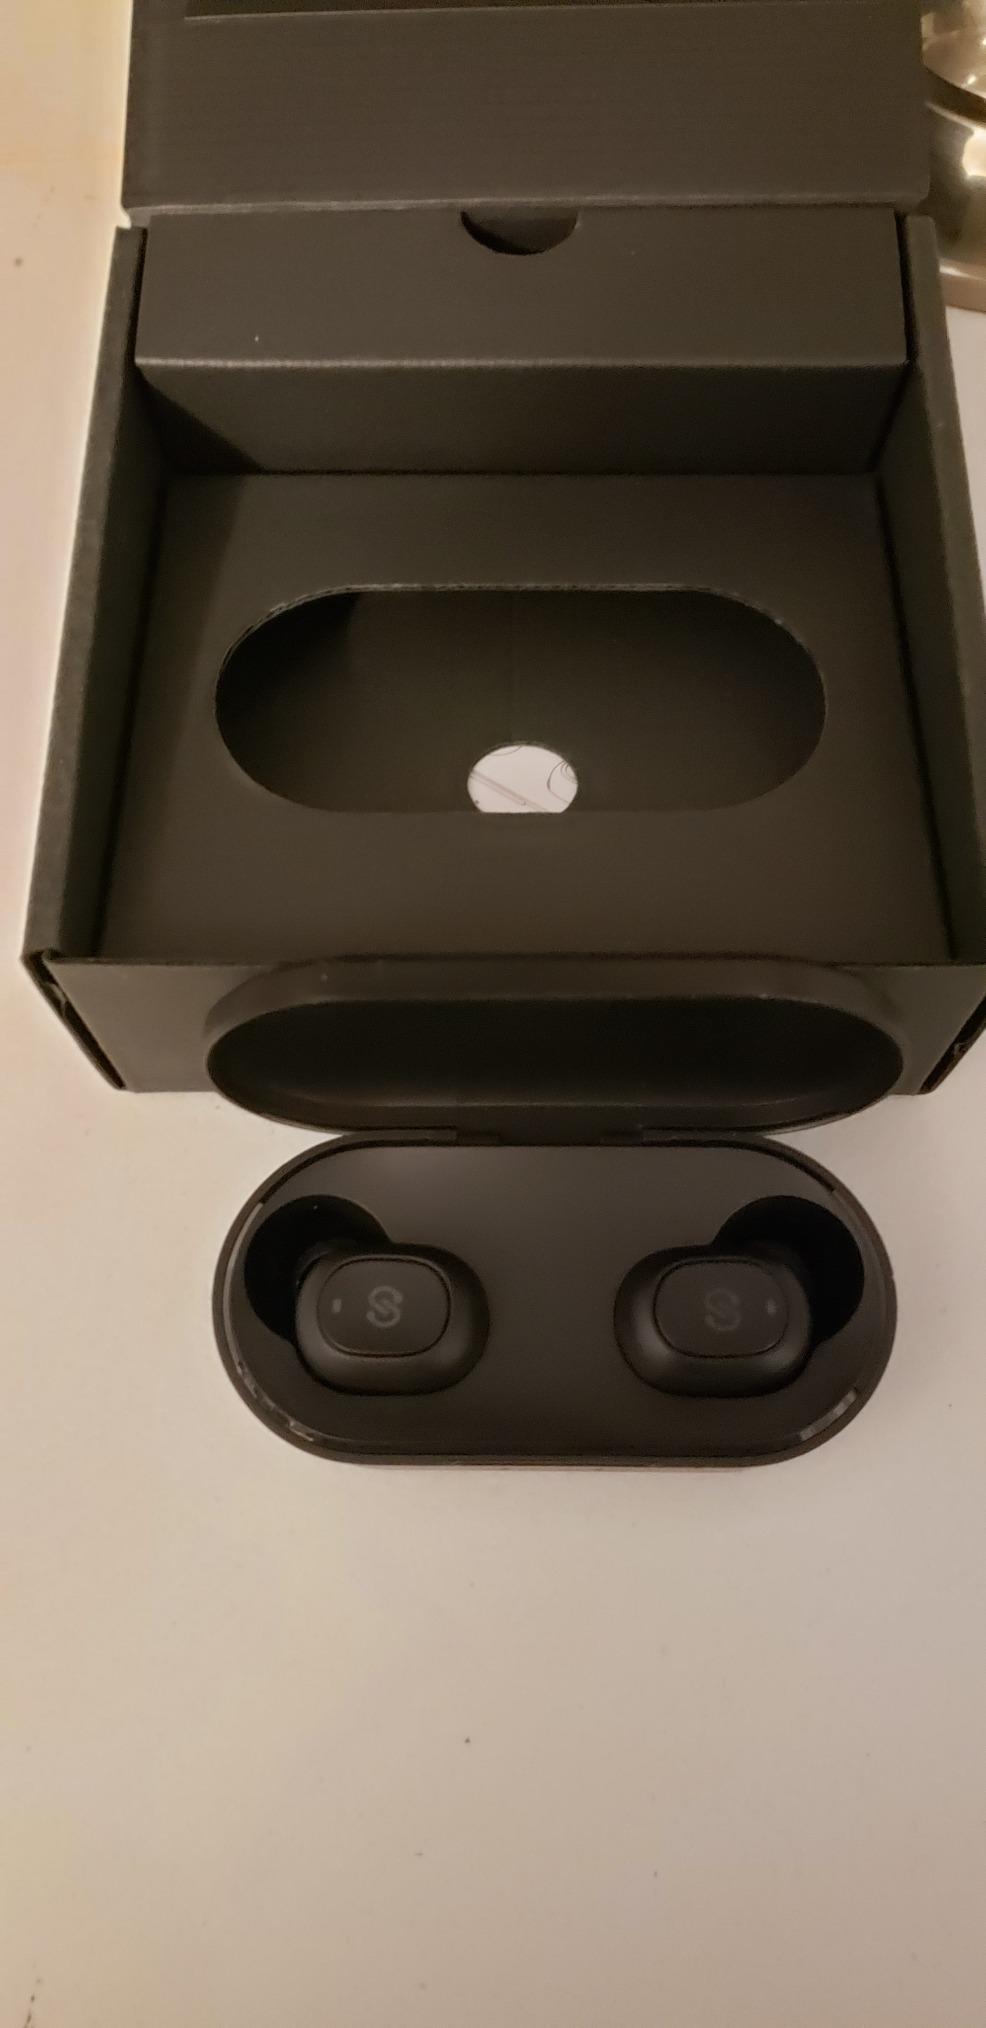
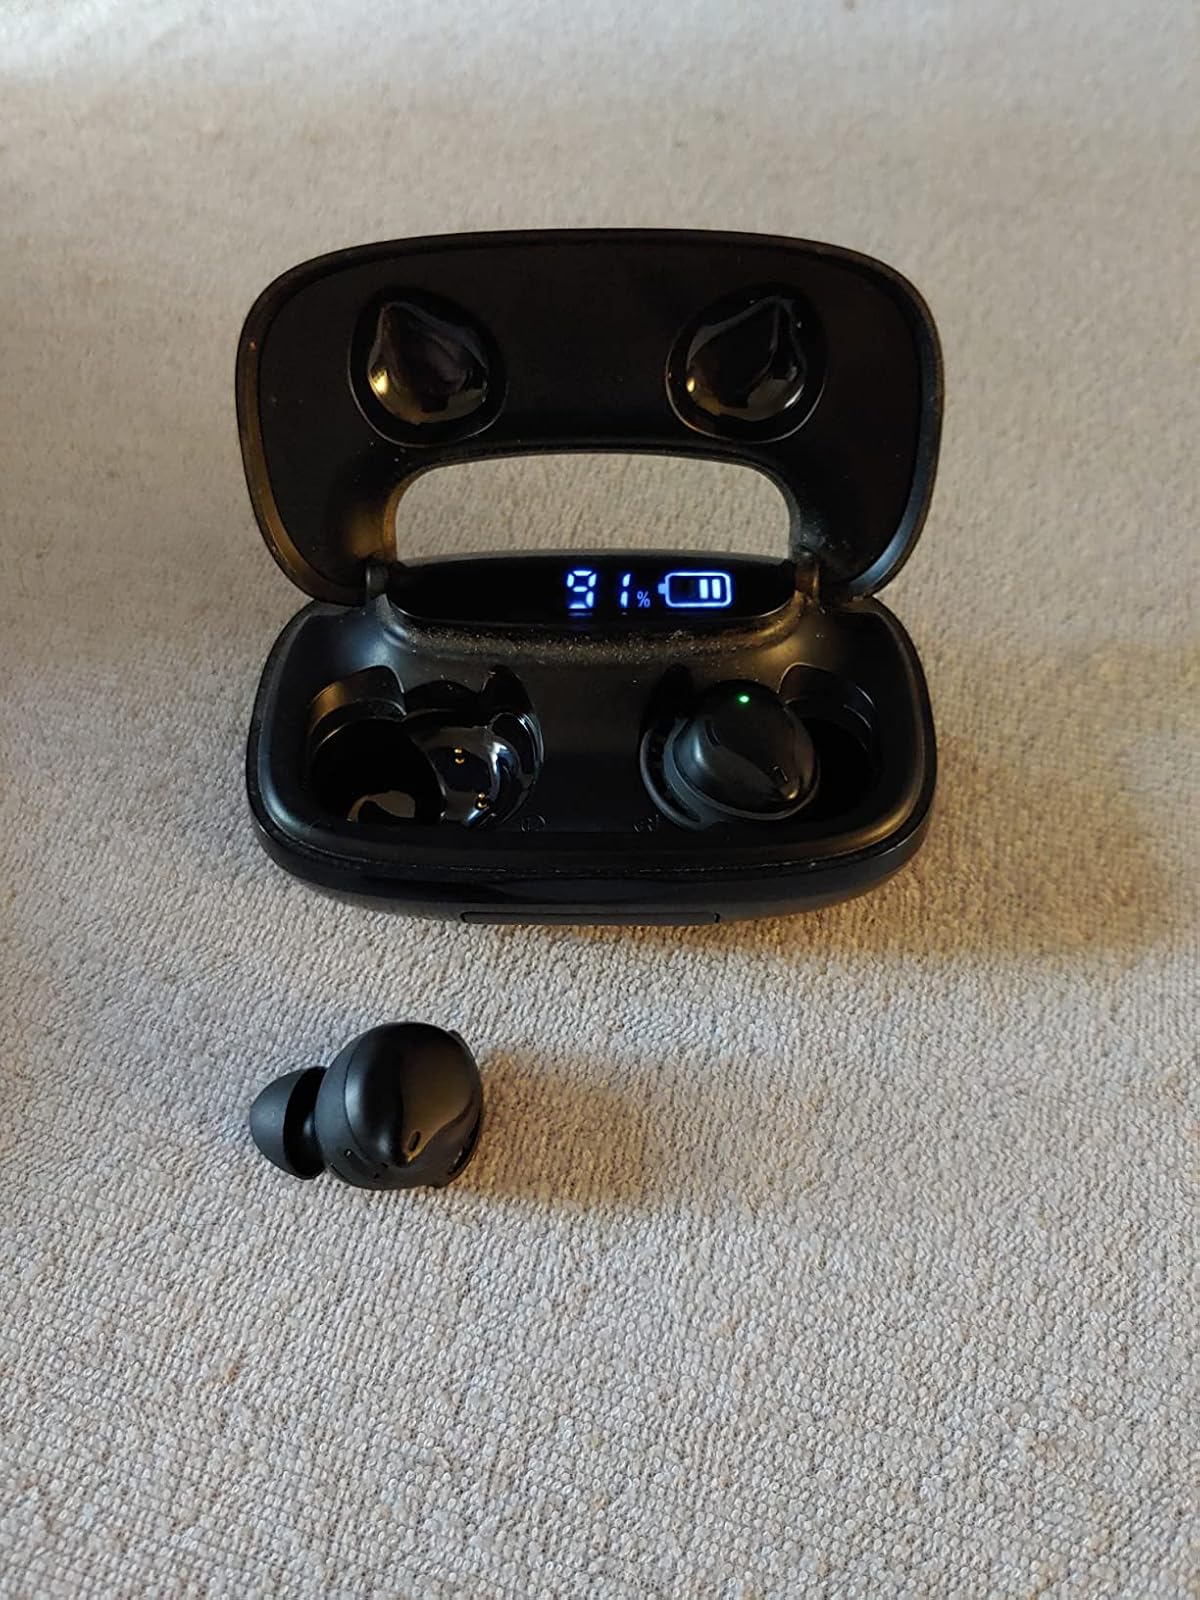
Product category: earbuds
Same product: no